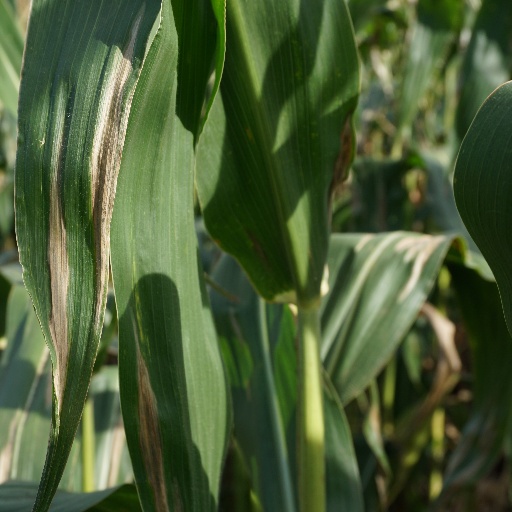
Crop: maize; corn